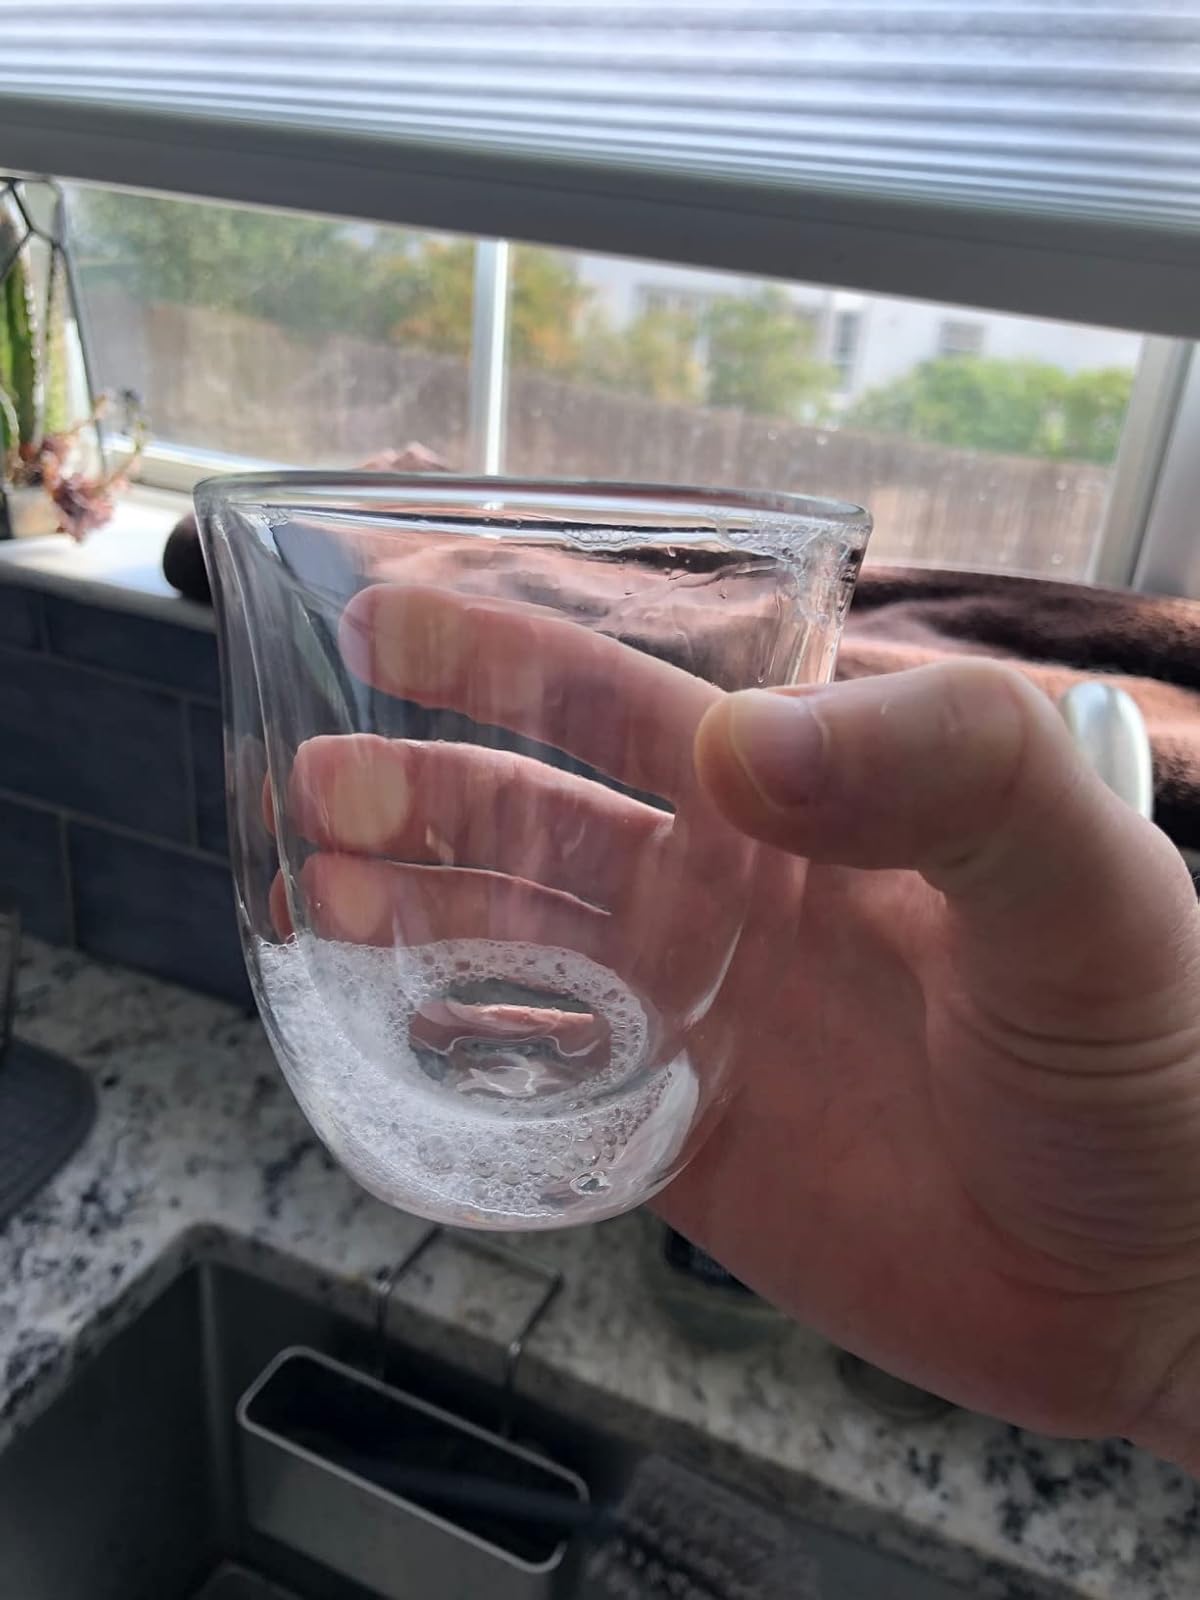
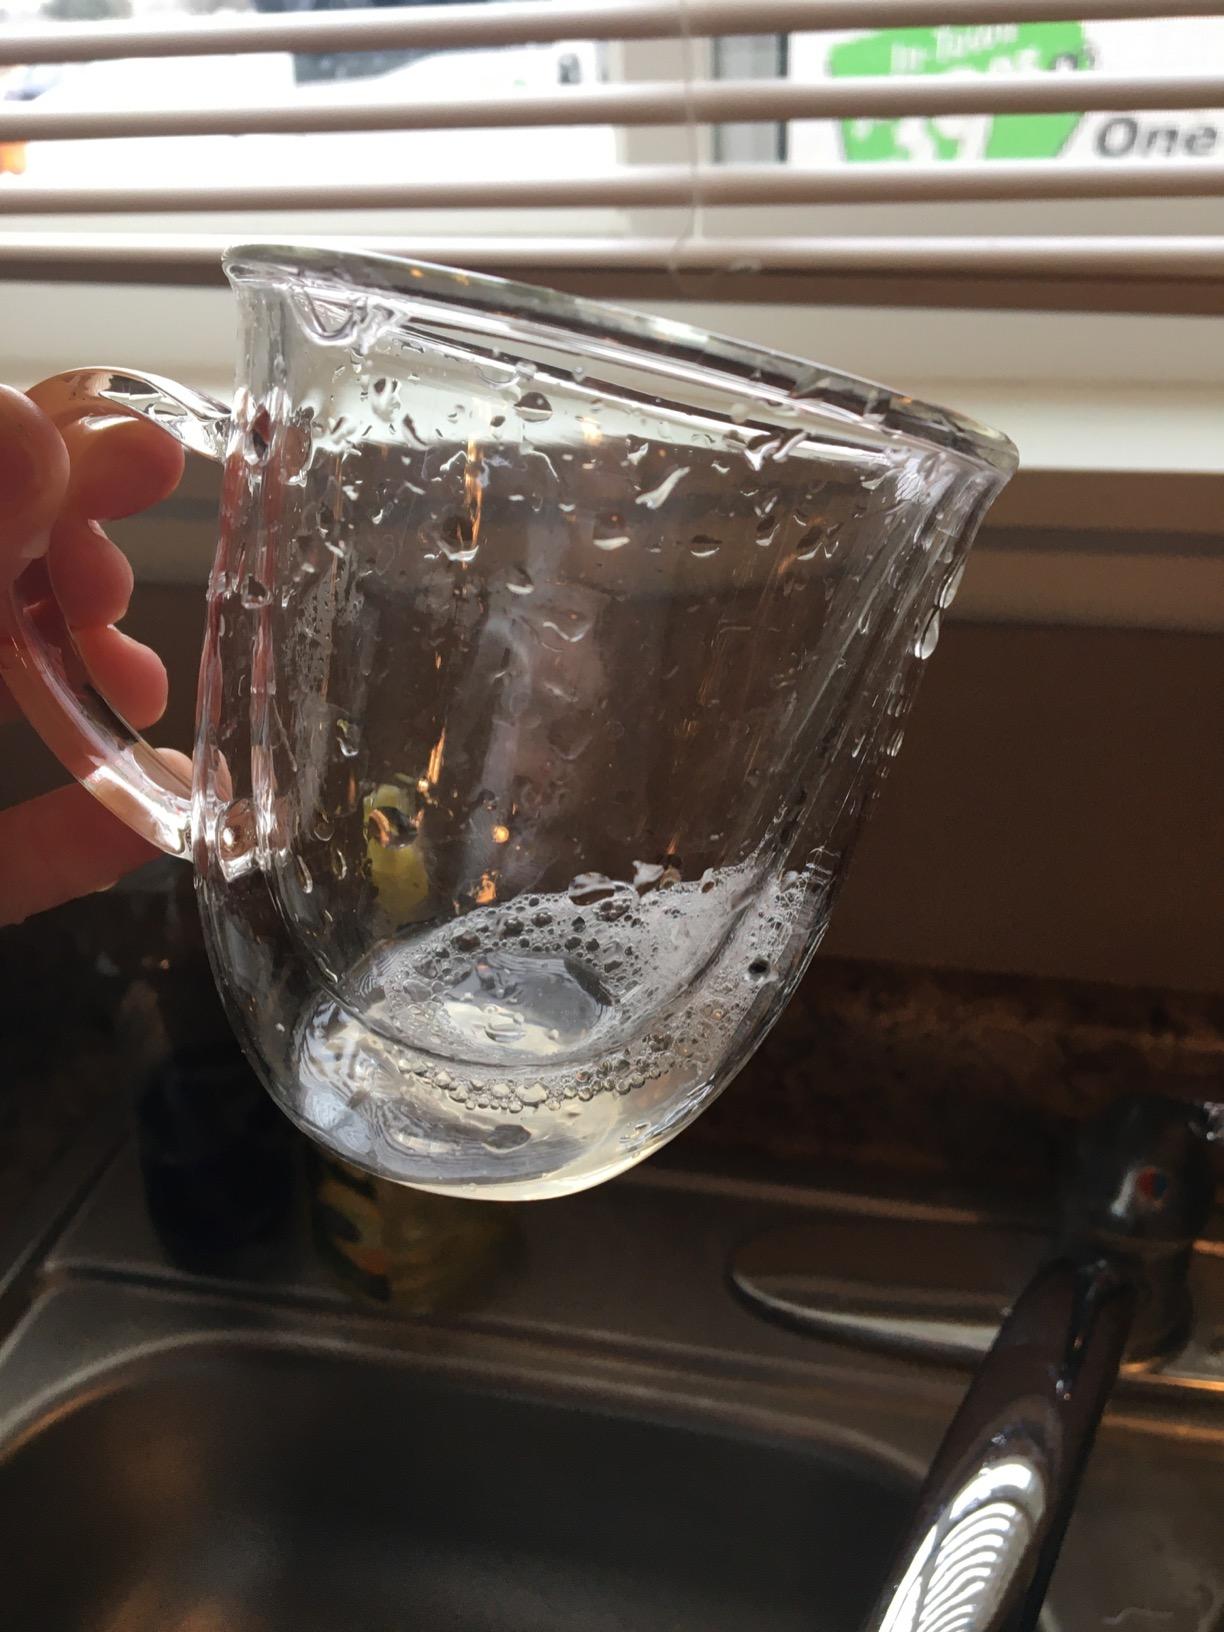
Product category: items_mug
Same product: no